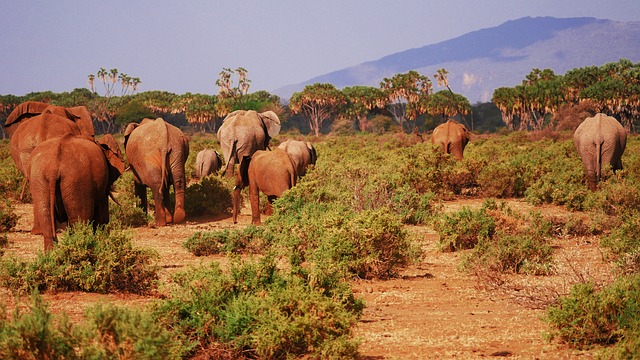
Label: elephant